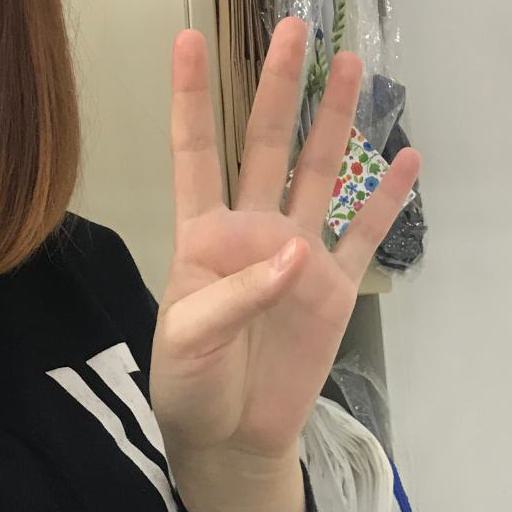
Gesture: four